Black vulture

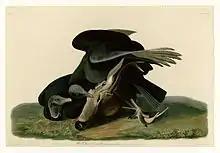

Vieillot defined the genus "Catharista" in 1816, listing as its type "C. urubu". French naturalist Emmanuel Le Maout placed in its current genus "Coragyps" (as "C. urubu") in 1853. Isidore Geoffroy Saint-Hilaire has been listed as the author in the past, but he did not publish any official description. The genus name means "raven-vulture", from a contraction of the Greek "corax"/κόραξ and "gyps"/γὺψ for the respective birds.